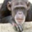
Label: chimpanzee